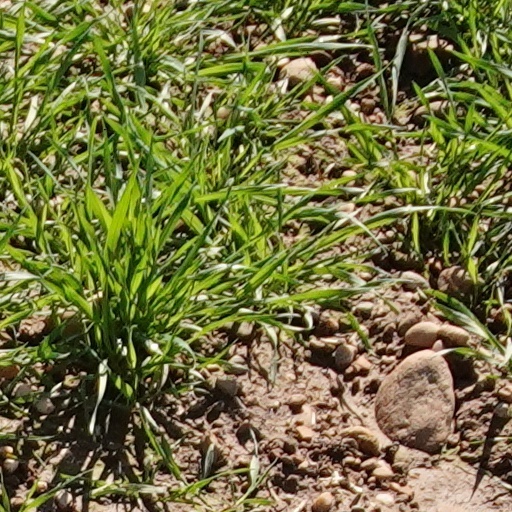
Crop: wheat